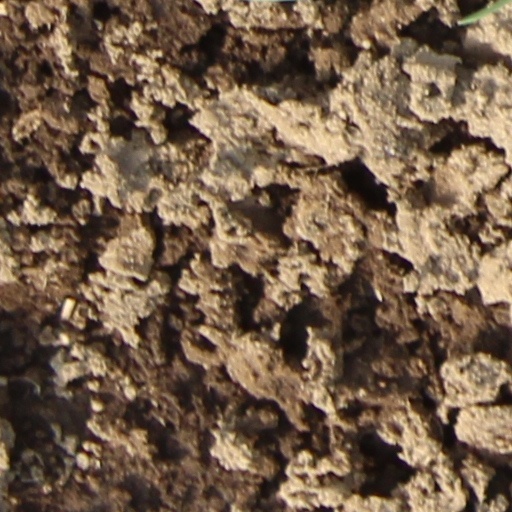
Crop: wheat